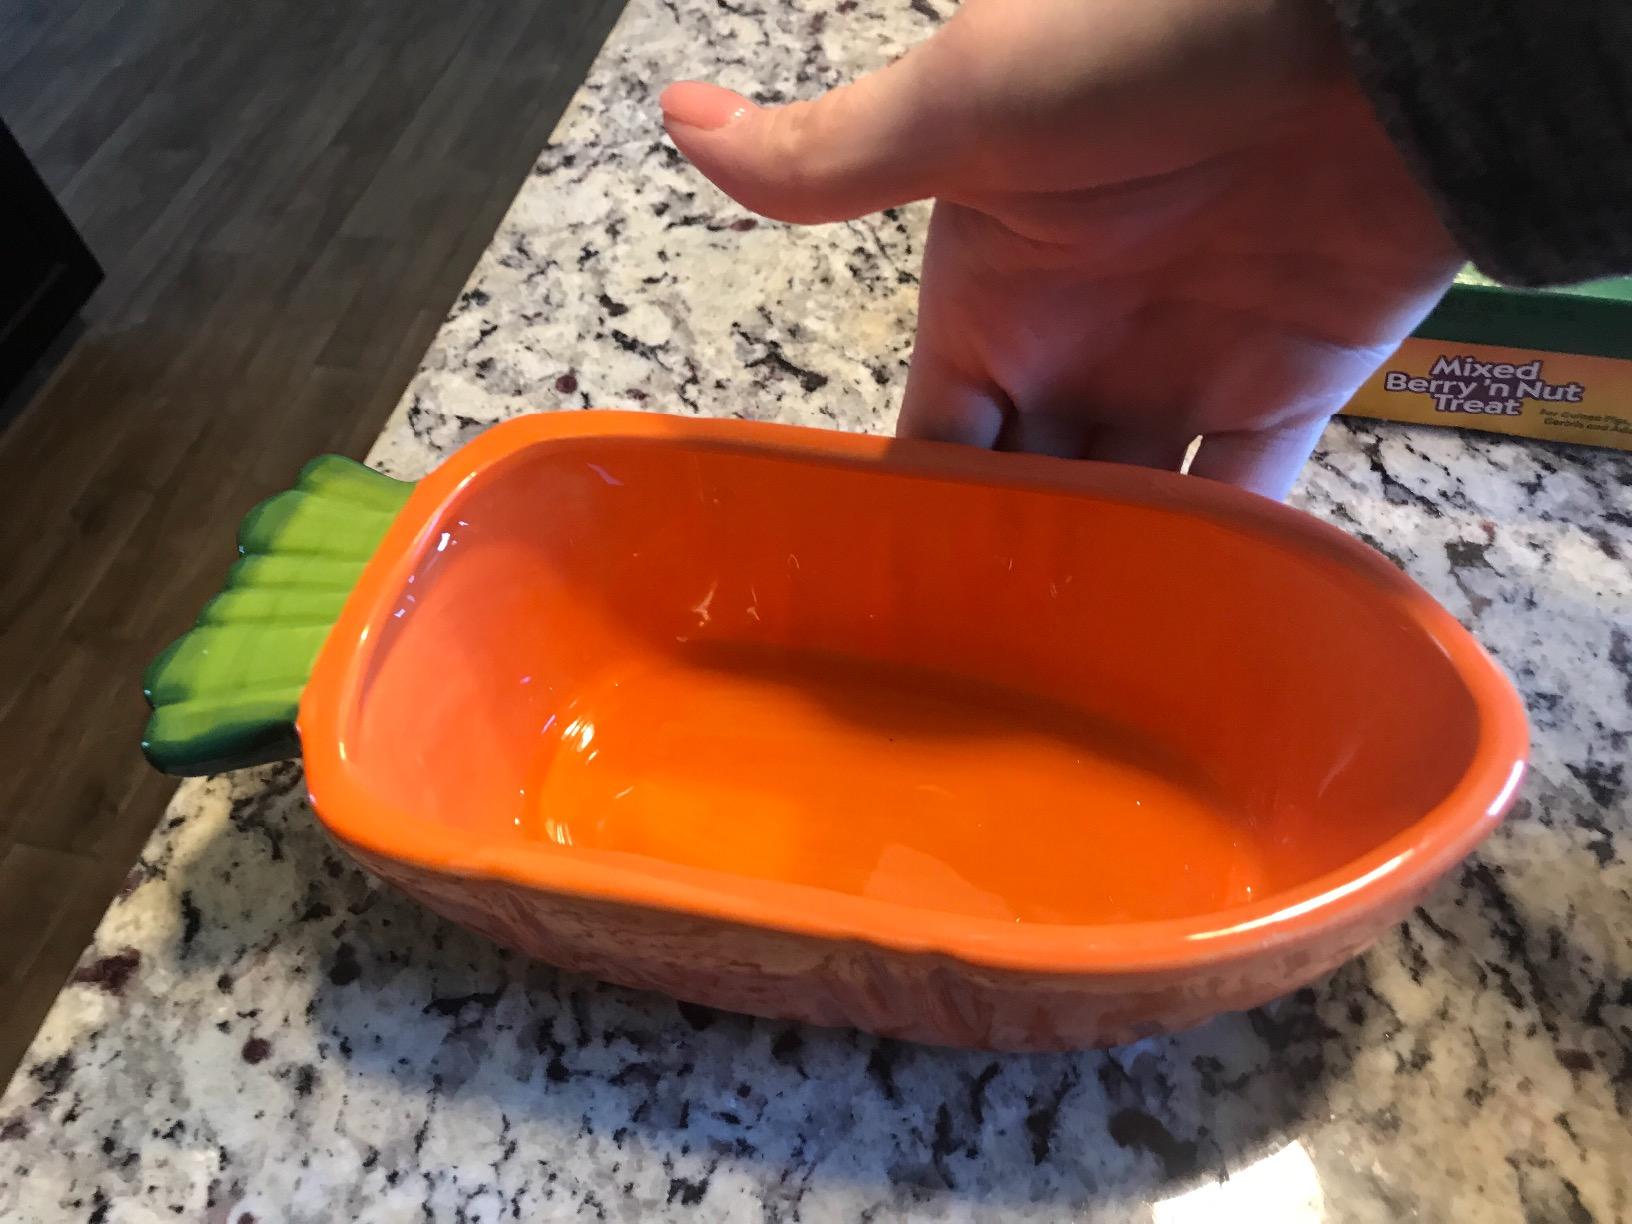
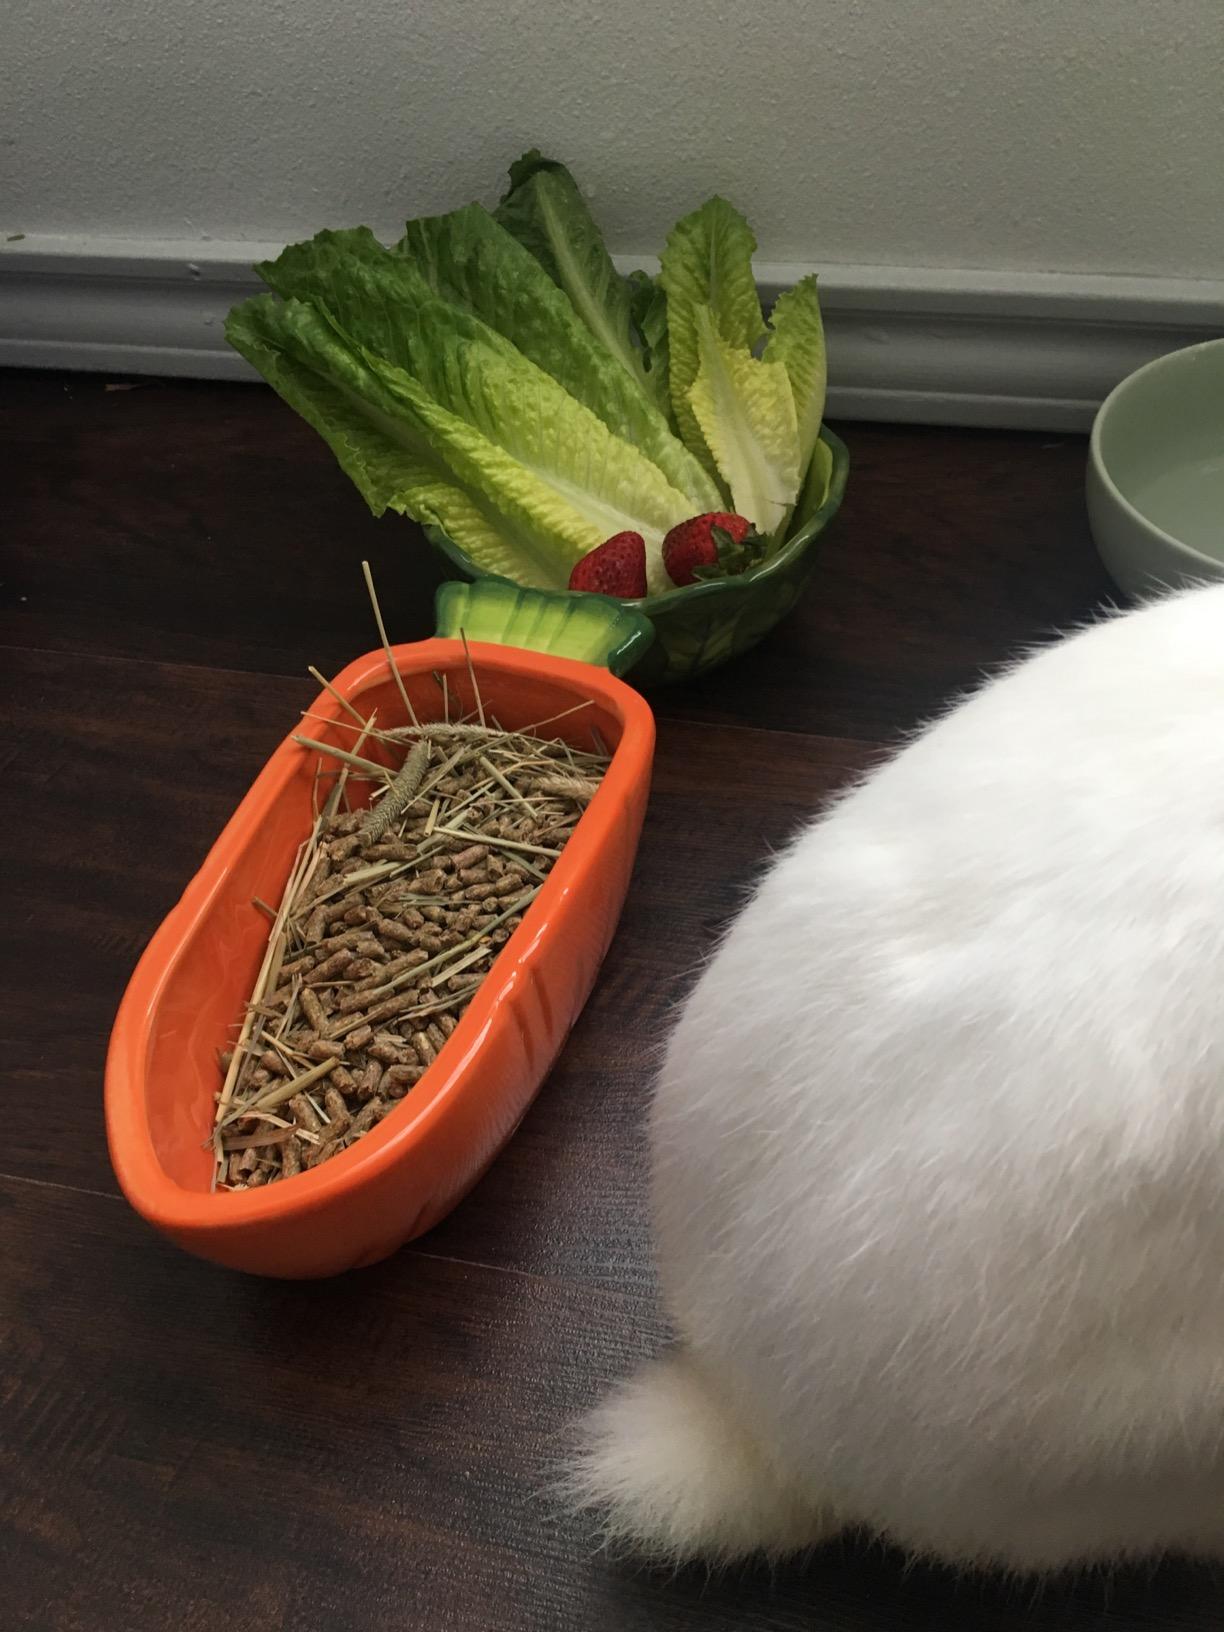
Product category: items_bowl
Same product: yes